Kevin Nash

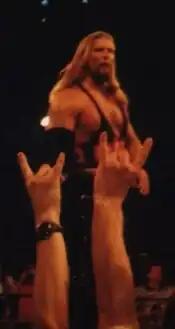
Nash, Scott Hall and Sean Waltman called themselves "The Wolfpac" and made hand gestures the crowd is seen giving Nash here.

After two weeks of Scott Hall returning on WCW programming and taunting announcers, wrestlers, and the company, Nash also returned alongside his friend on June 10, 1996, after Hall interrupted Eric Bischoff. The duo were known as The Outsiders, and the storyline originally pushed them as "invaders" from the WWF (which WCW eventually had to scale back due to legal concerns from the WWF). At Bash at the Beach, Hall and Nash fought the team of Lex Luger, Sting, and Randy Savage and promised to add one more man to their entourage. After Luger was taken out of the match, Hulk Hogan came out to make the save, only to turn on Savage and reveal himself as Nash and Hall's third man. Immediately after this, they began cutting promos calling themselves the New World Order (nWo). During his return, he had dyed his hair blonde. Through late 1996 and into 1997, Nash normally teamed with Hall as the Outsiders, and they held the WCW World Tag Team Championship. Nash also began to show his leadership qualities in the nWo, and became a sort of "second in command" alongside Hogan. Nash, Hall, and Sean Waltman distinguished themselves from the rest of the nWo, calling themselves the "Wolfpac" in 1997.